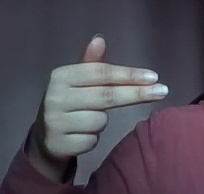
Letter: ghain